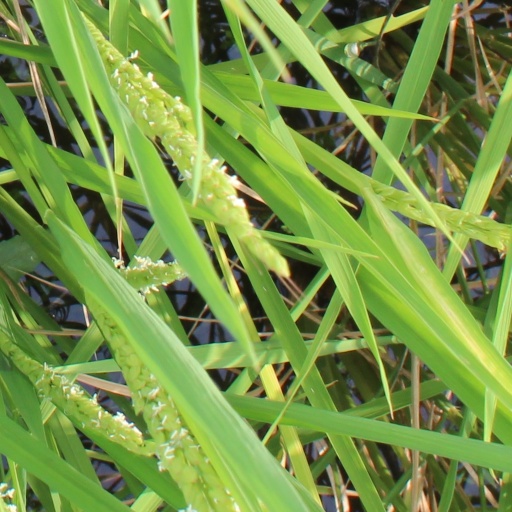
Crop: rice